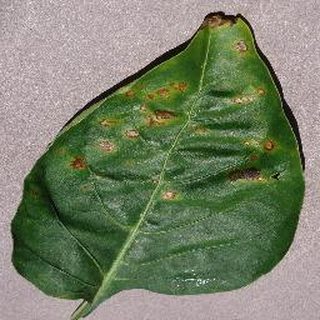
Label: bell_pepper_bacterial_spot